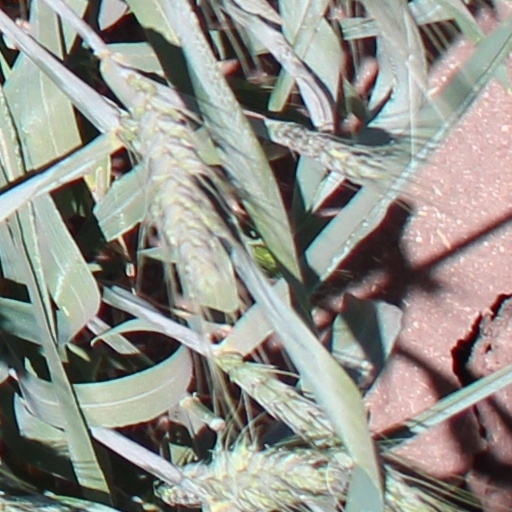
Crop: wheat